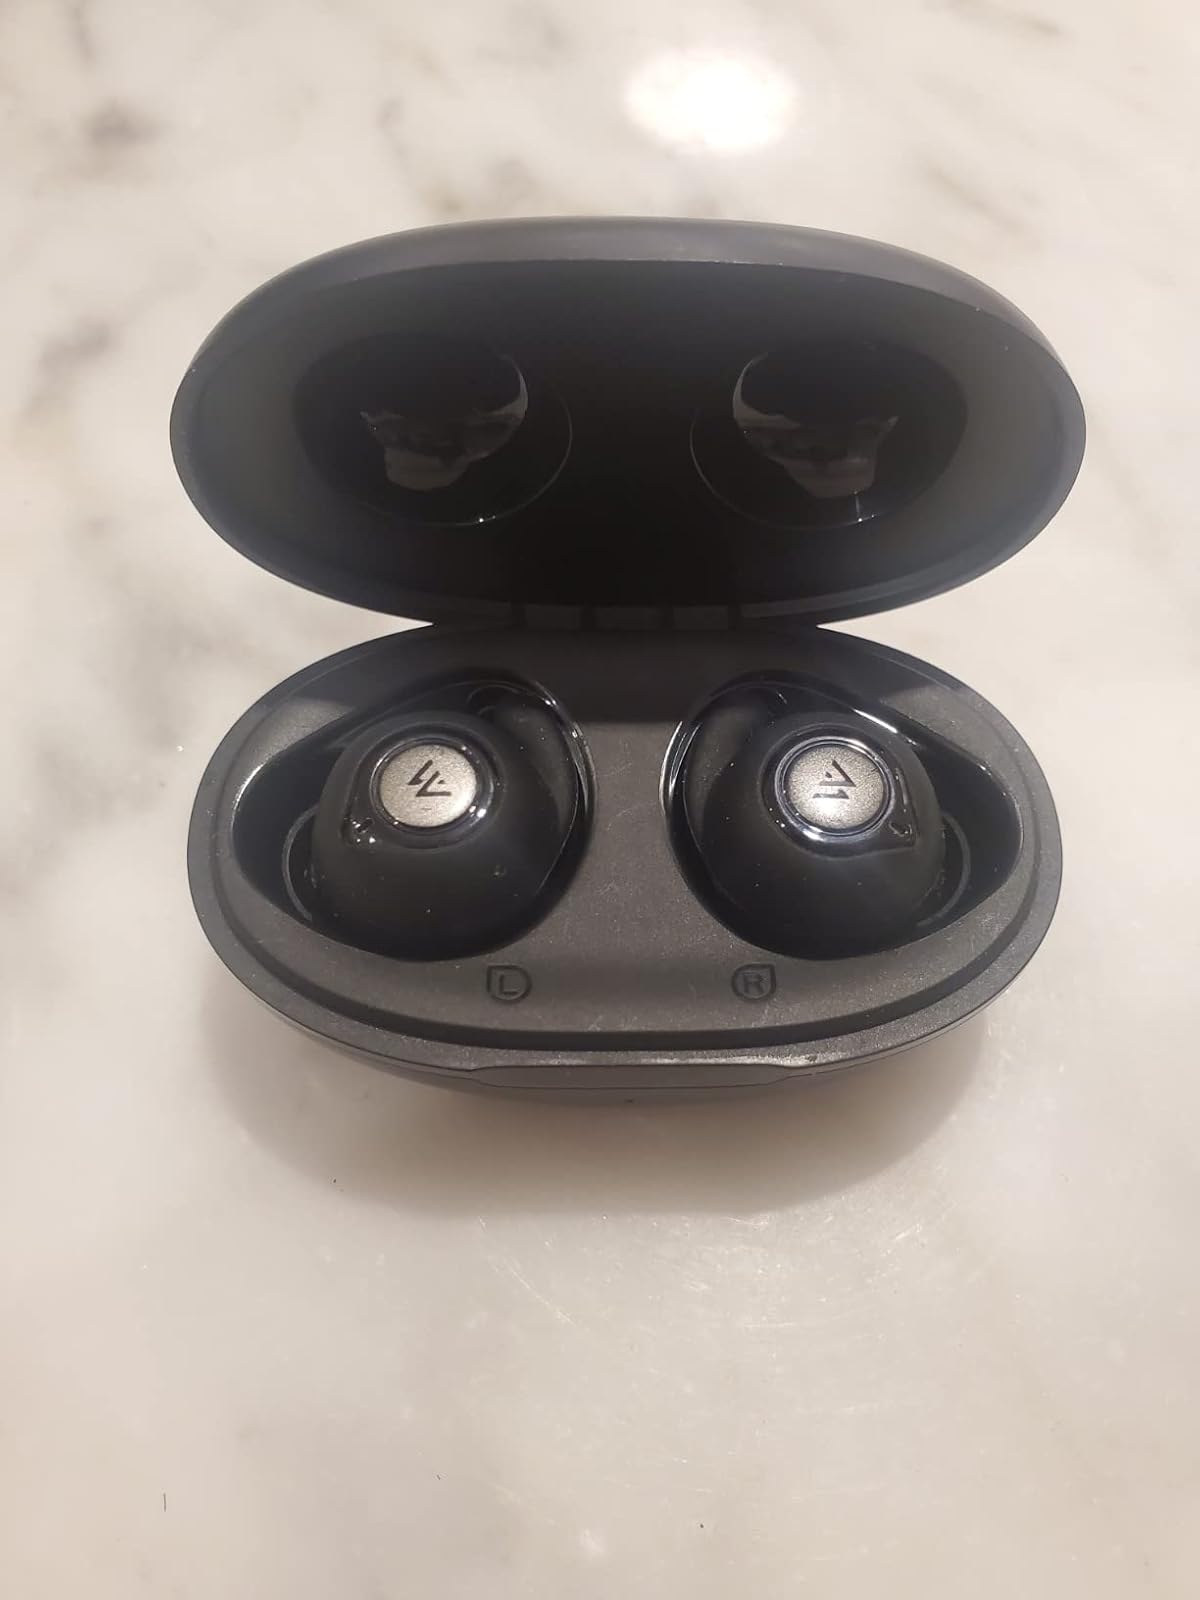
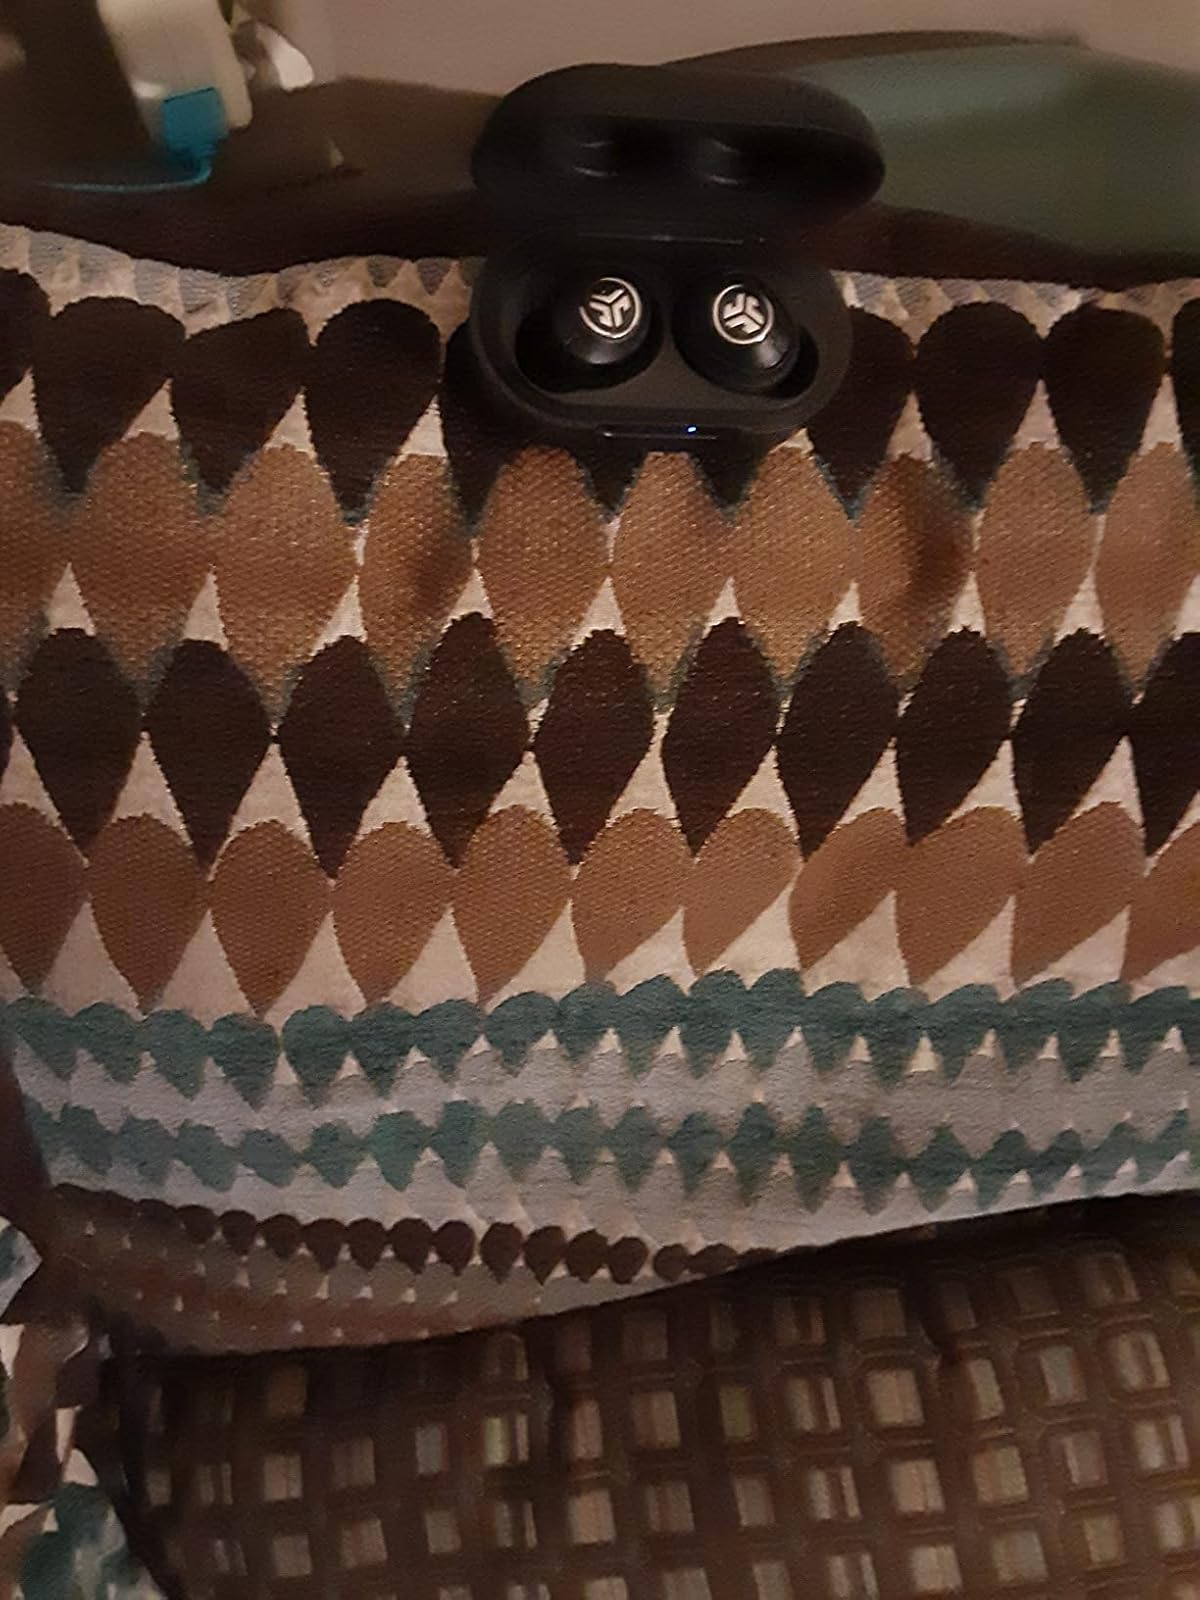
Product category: earbuds
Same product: no